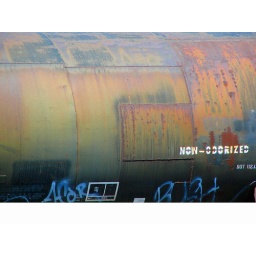
A patched and rusty railroad tank car sitting along the bay near Pinole, Ca.